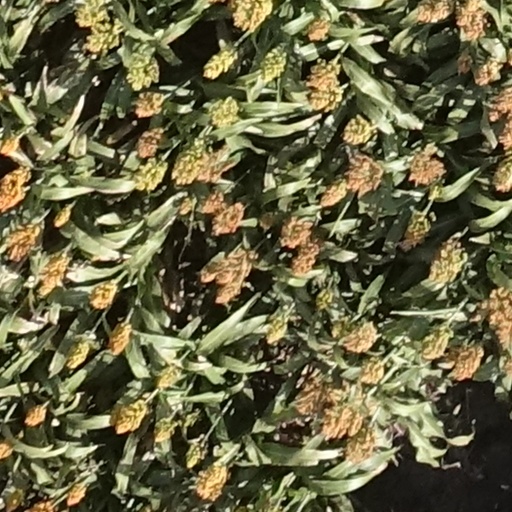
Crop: sorghum